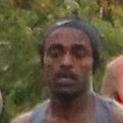
Age: 21